Paul Gégauff

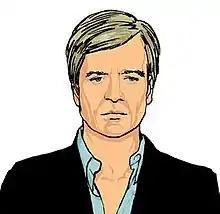

Paul Gégauff (10 August 1922 – 24 December 1983) was a French screenwriter. He collaborated with director Claude Chabrol on 14 films. His screenplays include "Plein Soleil", for which he and director René Clement received an Edgar Award from the Mystery Writers of America, "Les Biches", "This Man Must Die", and the autobiographical "Une partie de plaisir".